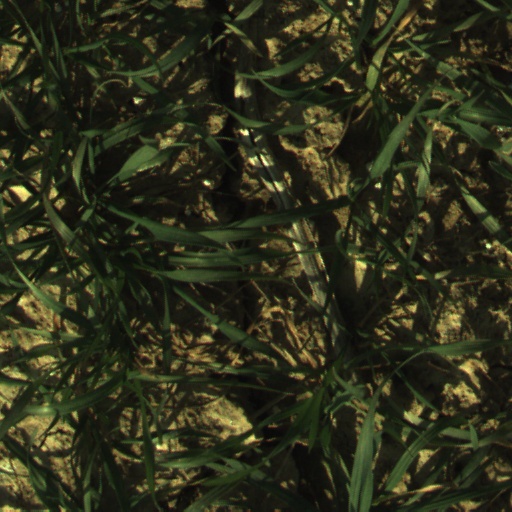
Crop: wheat